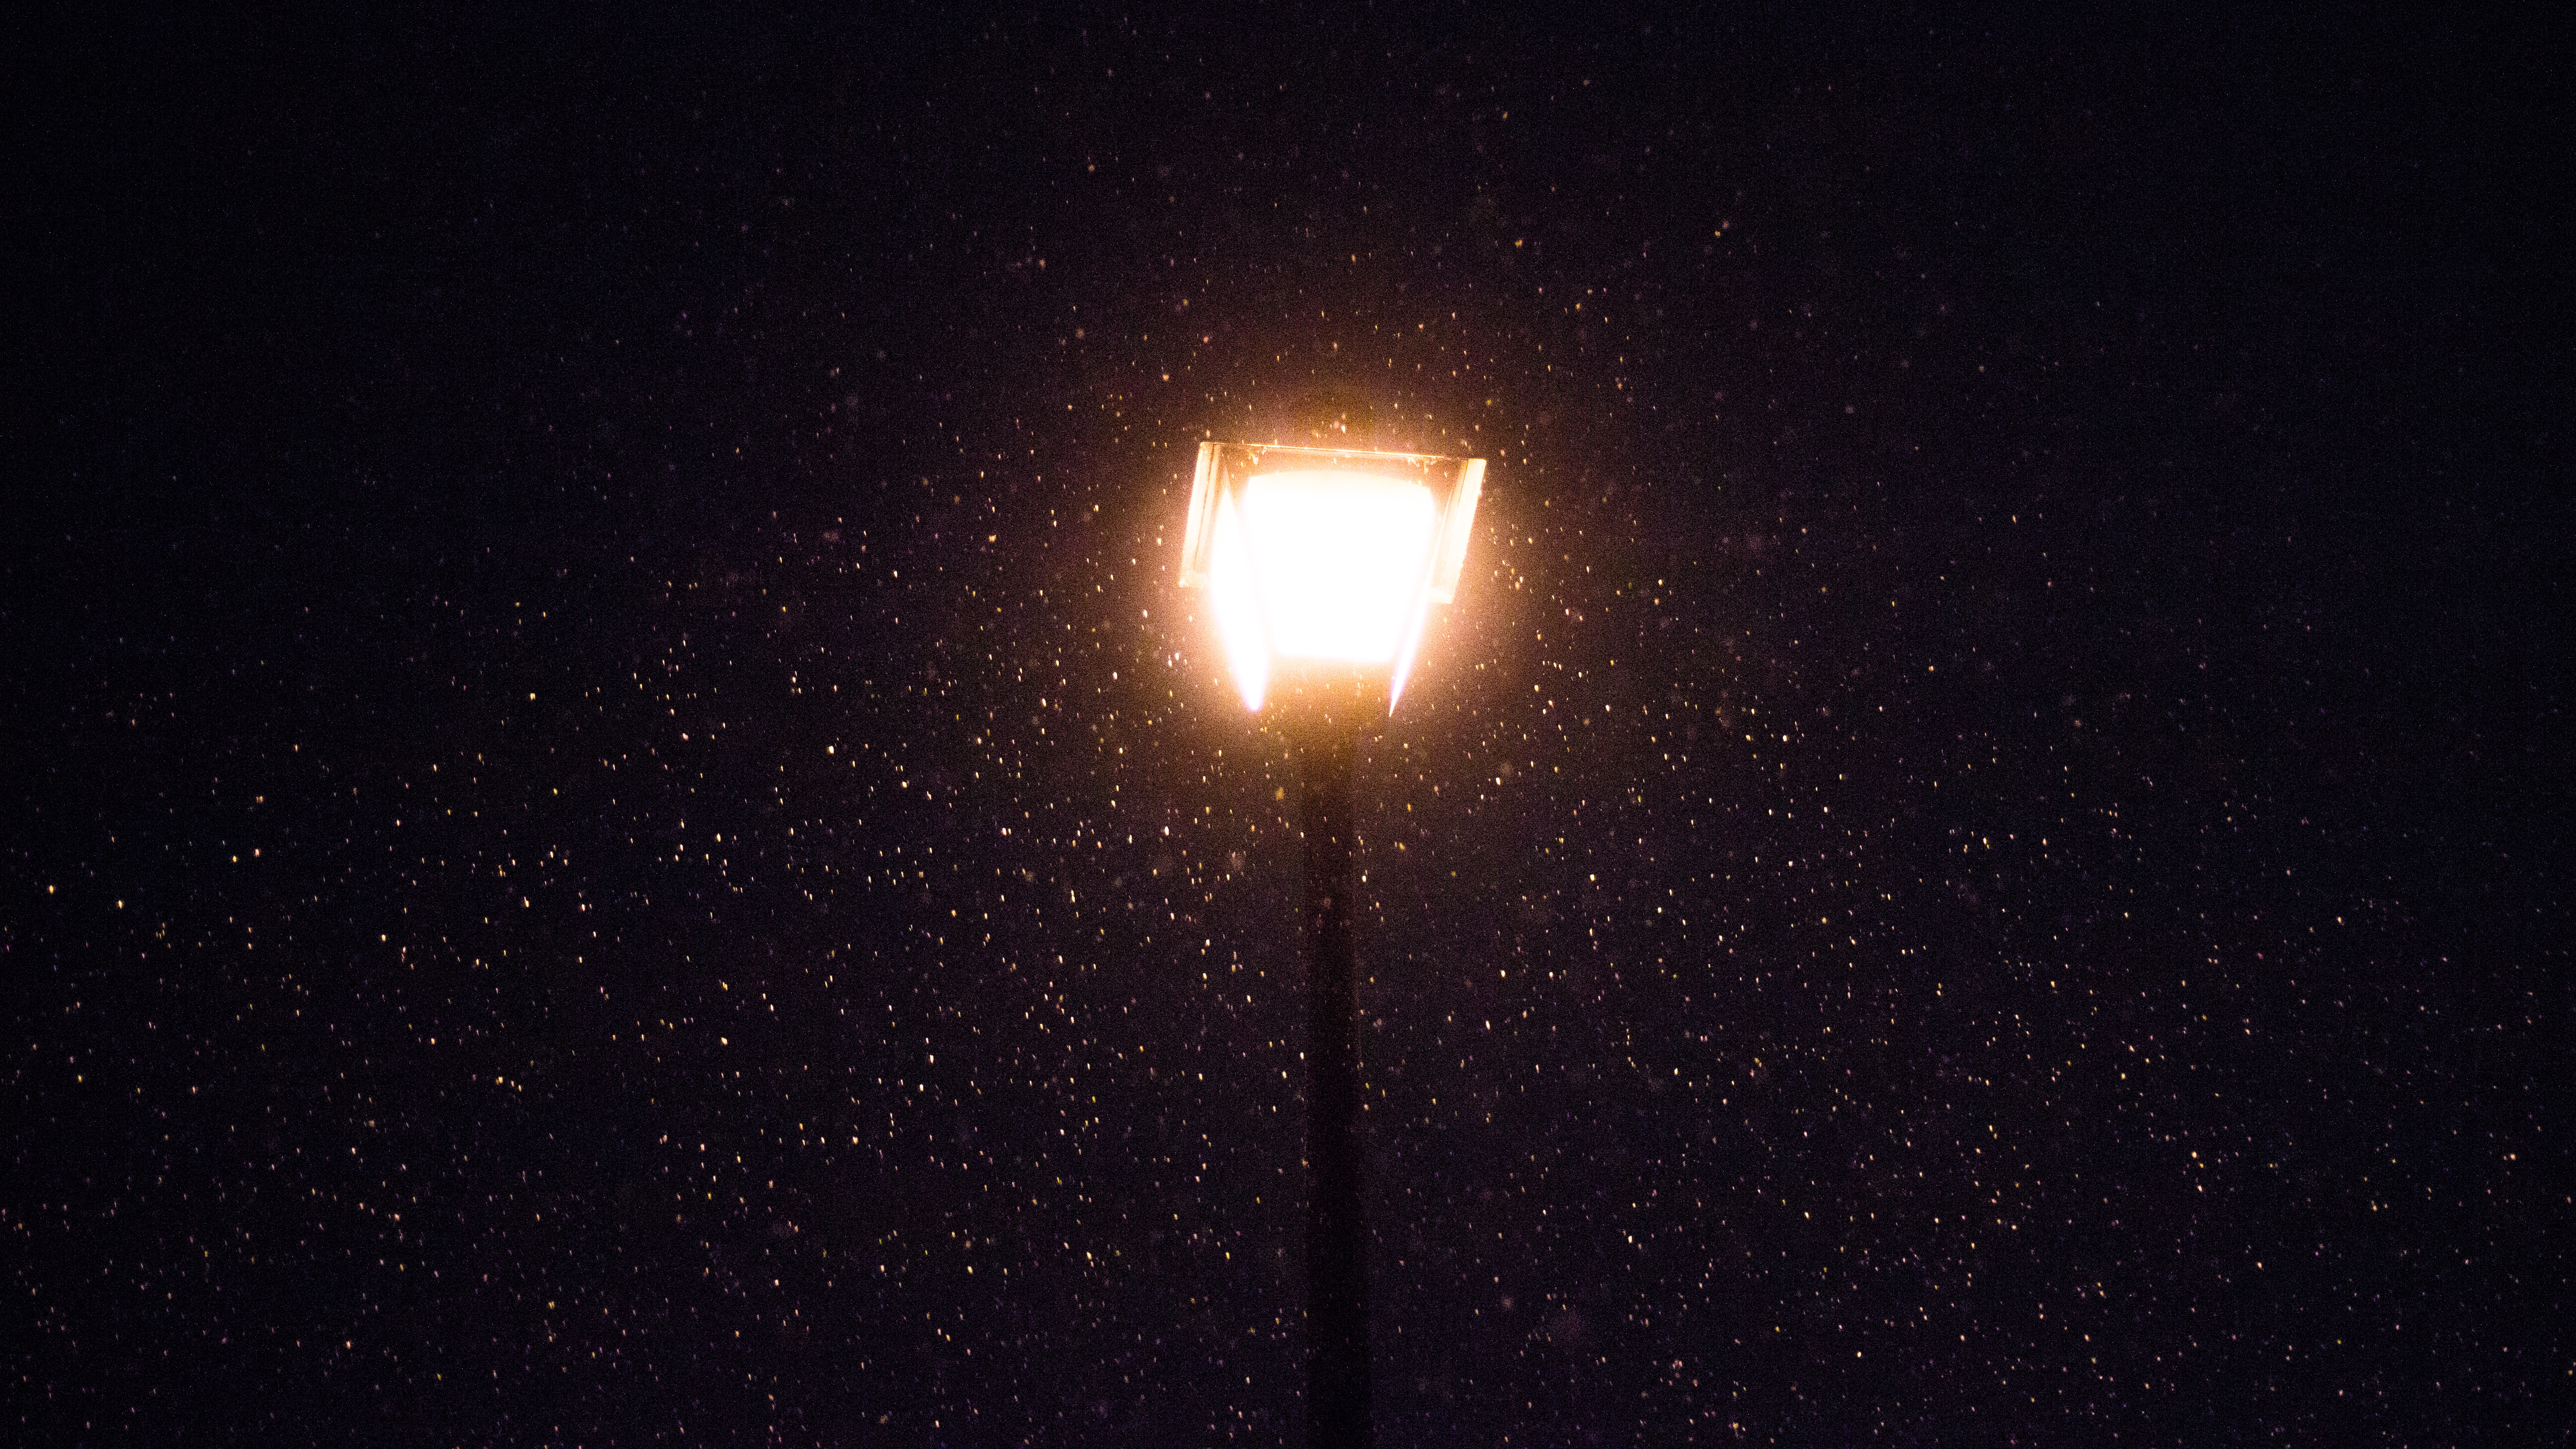
light, night, sunlight, star, darkness, lighting, outer space, astronomy, astronomical object